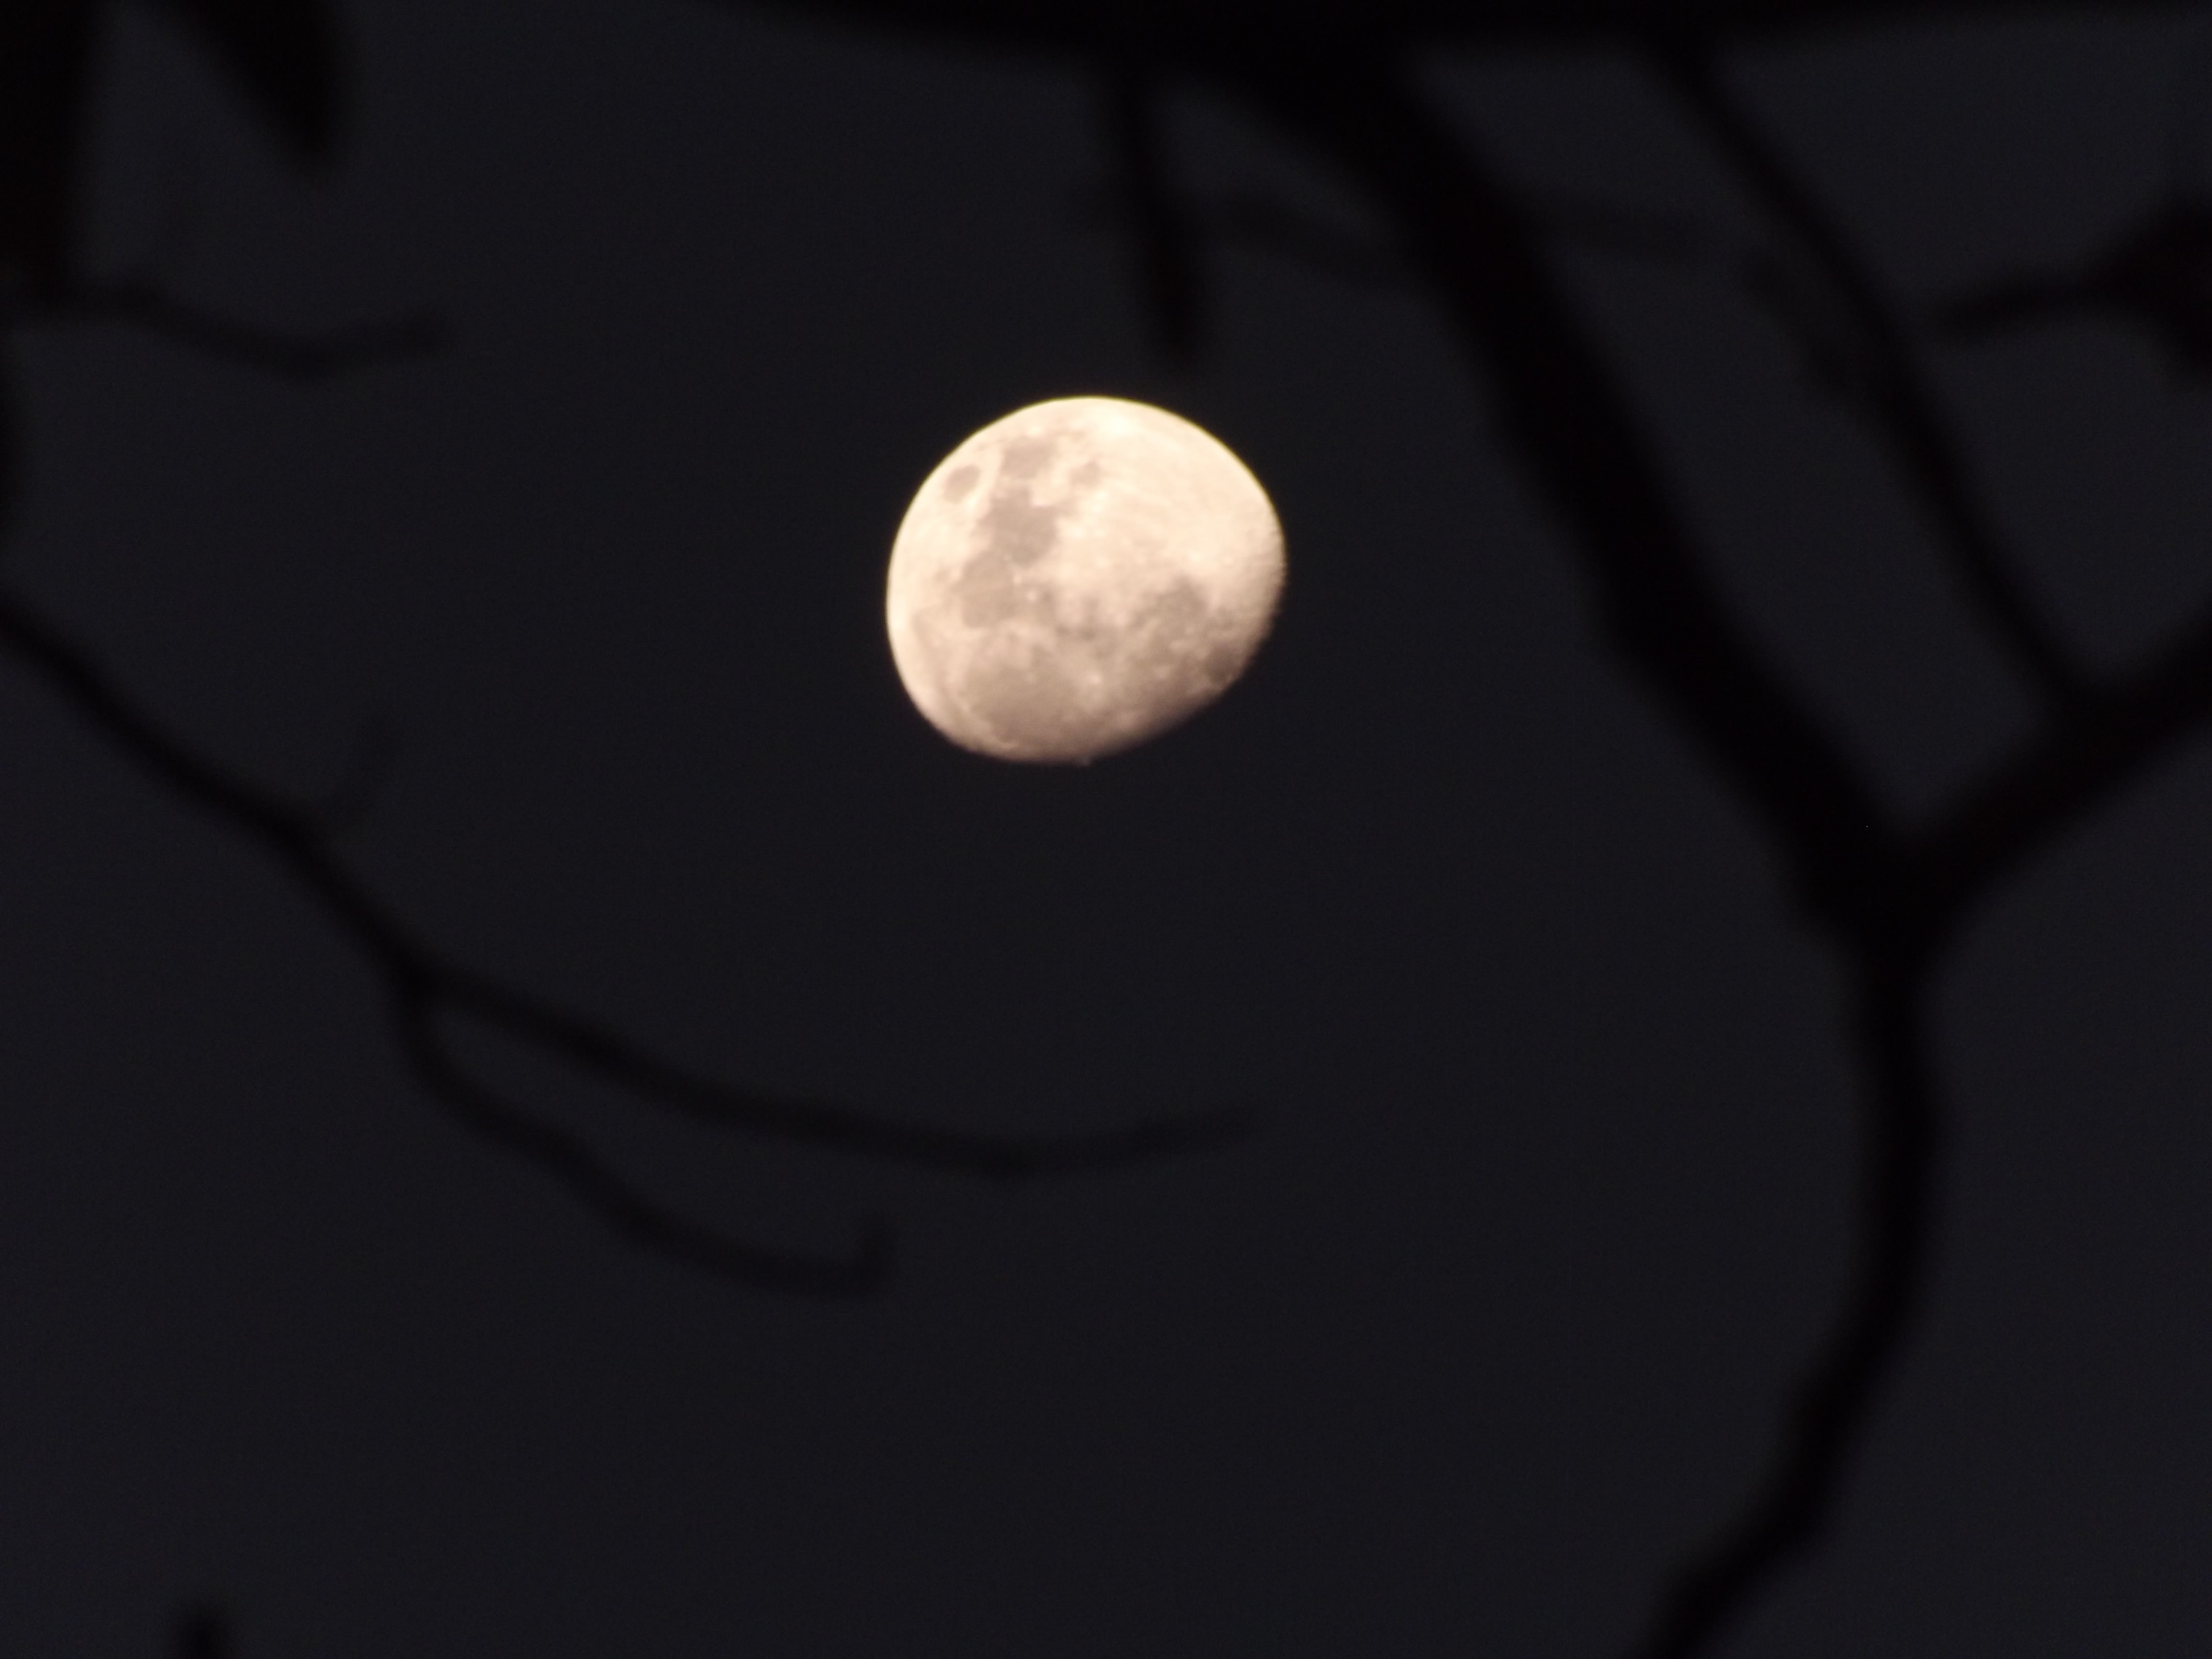
light, black and white, sky, night, dark, darkness, black, monochrome, moon, full moon, circle, astronomical object